Bugs Moran

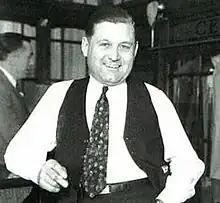
Moran in 1930s

George Clarence "Bugs" Moran (born Adelard Leo Cunin; August 21, 1893 – February 25, 1957) was an American Chicago Prohibition-era gangster. He was incarcerated three times before his 21st birthday. Seven members of his gang were gunned down and killed in a warehouse in the Saint Valentine's Day Massacre of February 14, 1929, supposedly on the orders of his rival Al Capone.